Super Bock Super Rock line-ups

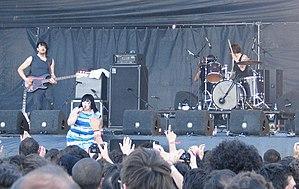
Gossip at Super Bock Super Rock in 2007

The 14th edition of Super Bock Super Rock was held in July 2008, once again in more than one city. It was held at Estádio do Bessa in Porto on 4 and 5 July 2008, and at Parque Tejo in Lisbon on 9 and 10 July 2008.